Question: Please indicate a possible affordance area of the hold_knife that can be used for holding
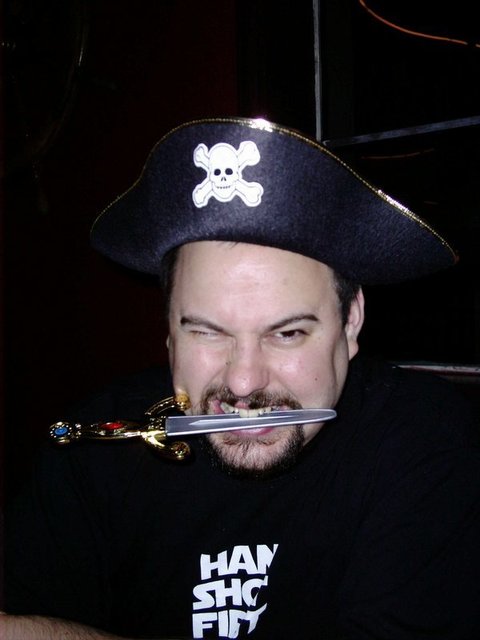
Answer: [45.5, 397.5, 198.5, 459.5]